Zemor's decoding algorithm

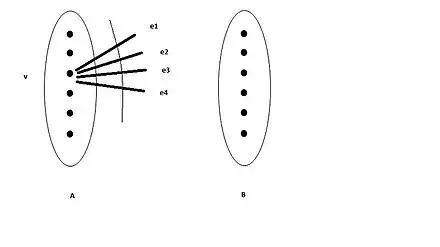
Graph G and code C

In matrix formula_2, let formula_90 is equal to the second largest eigenvalue of adjacency matrix of formula_2. Here the largest eigenvalue is formula_92.